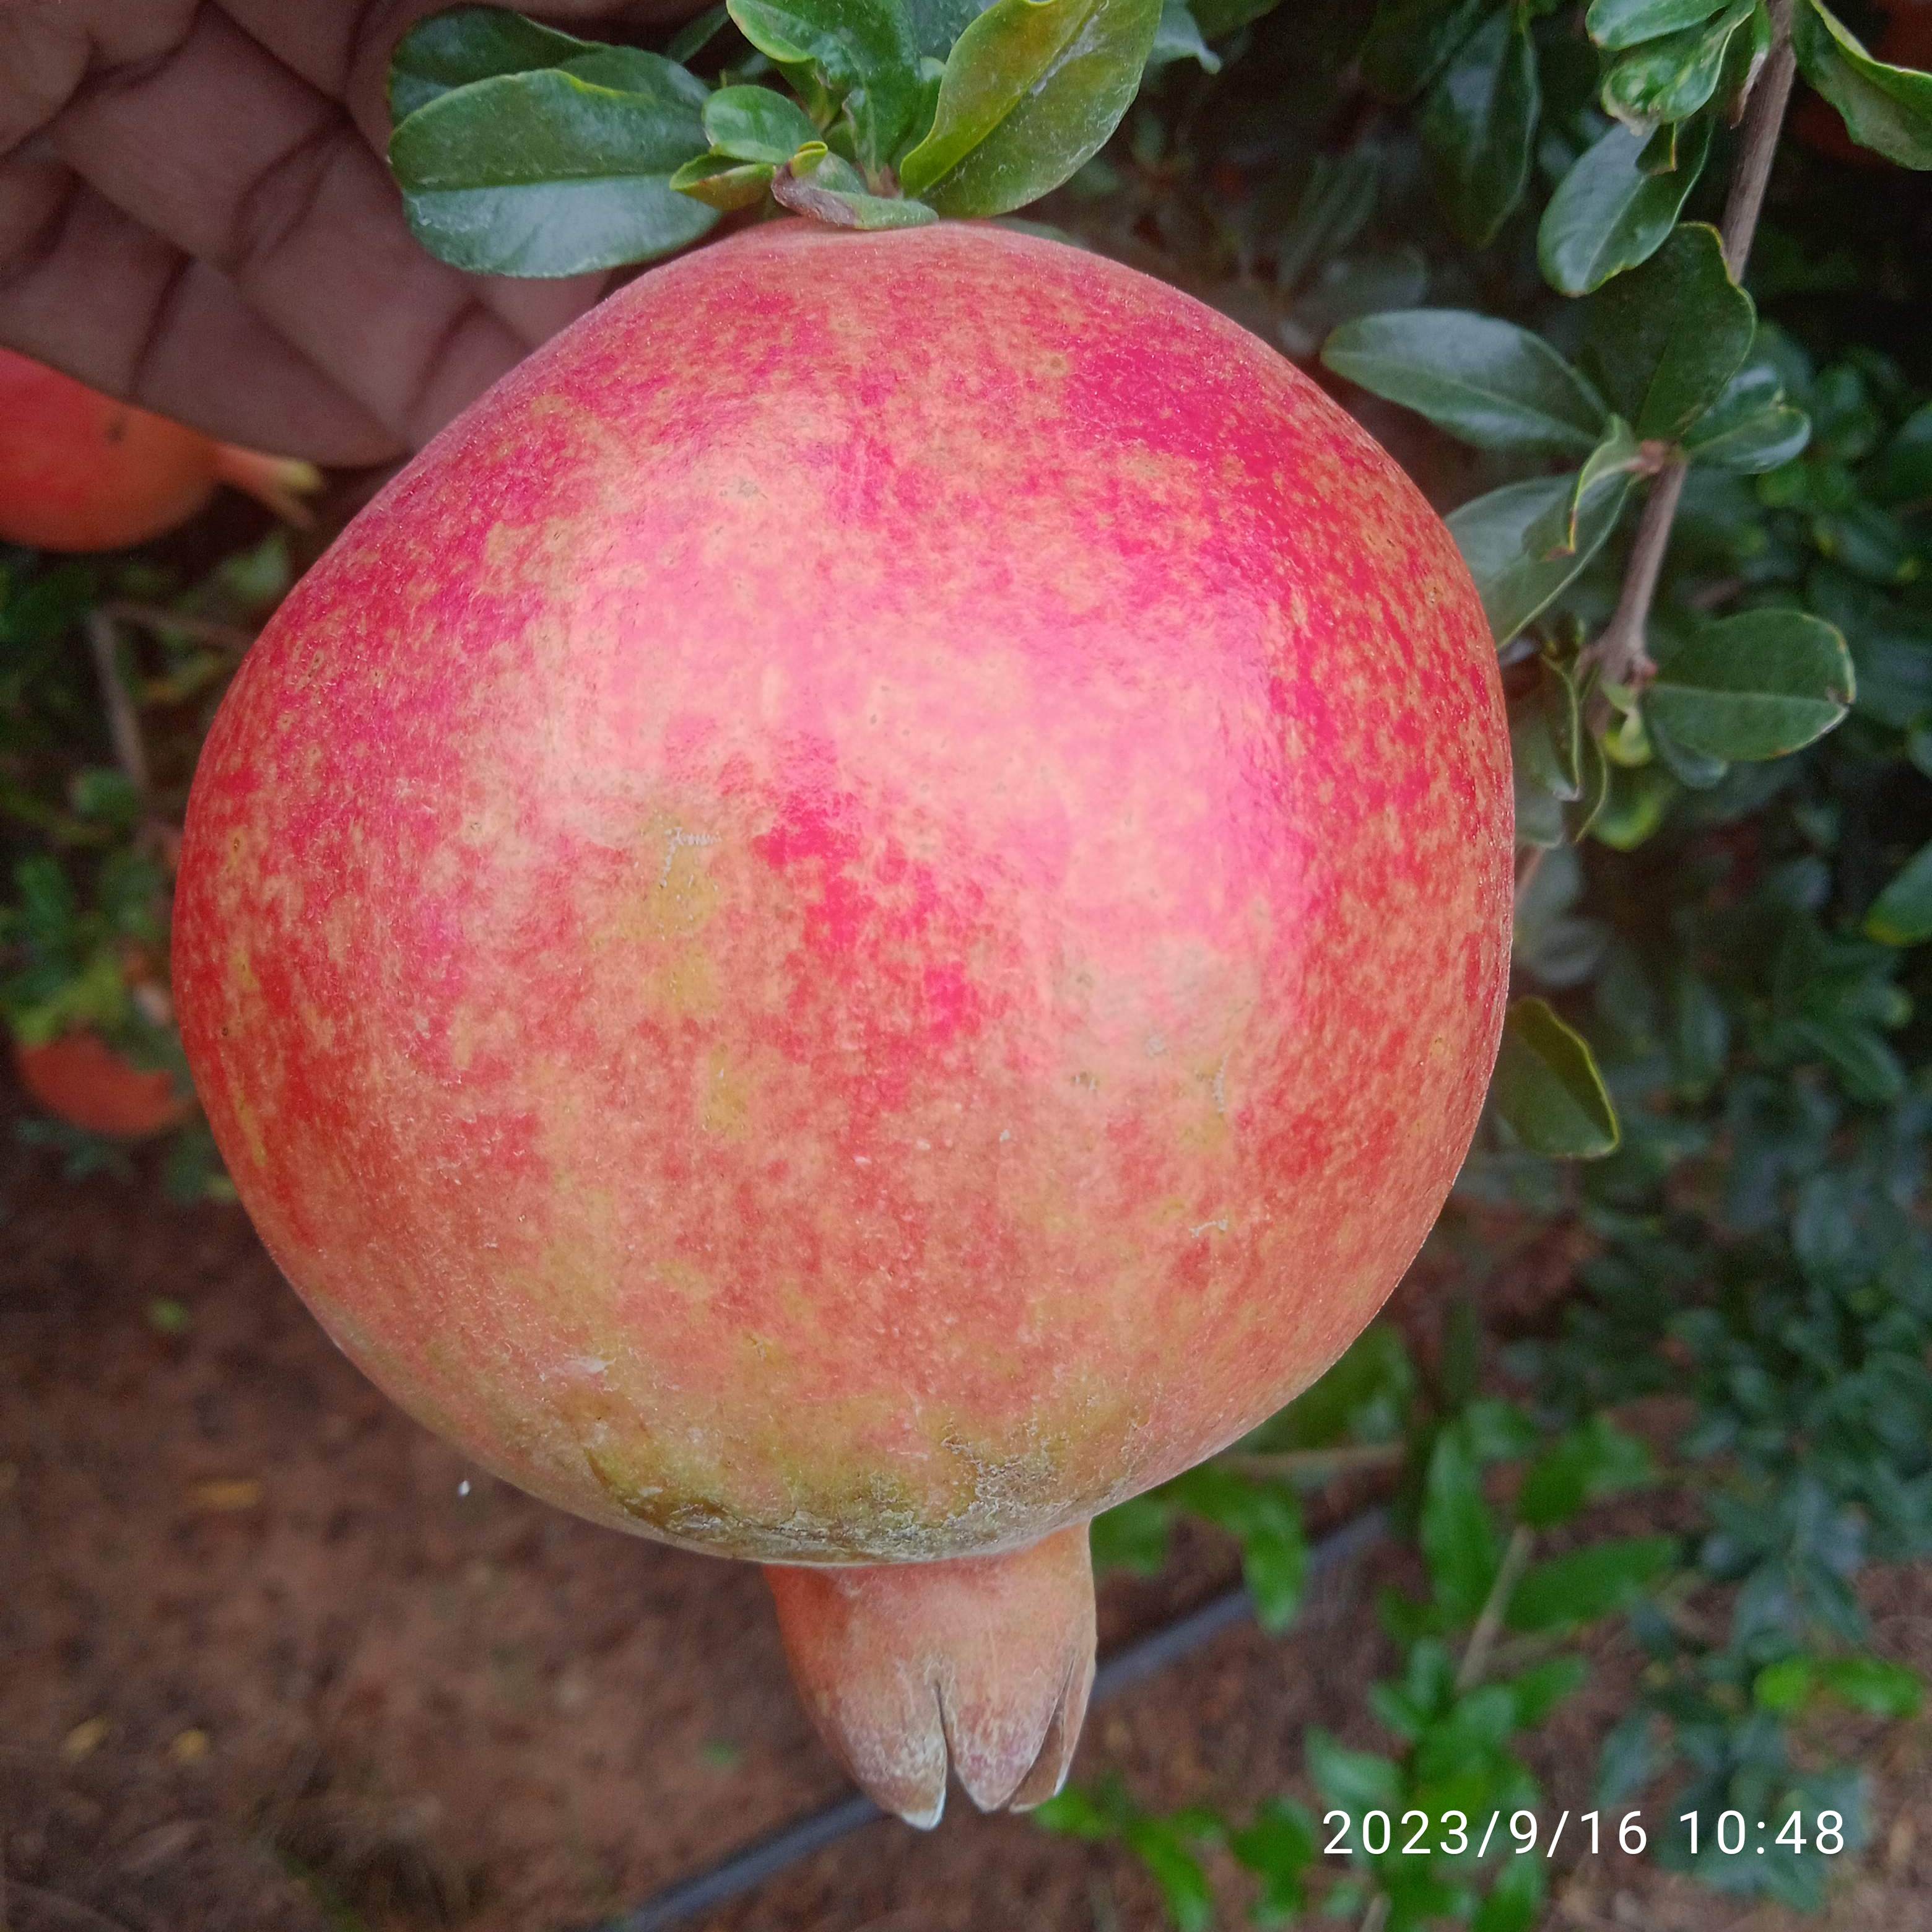
Label: Healthy